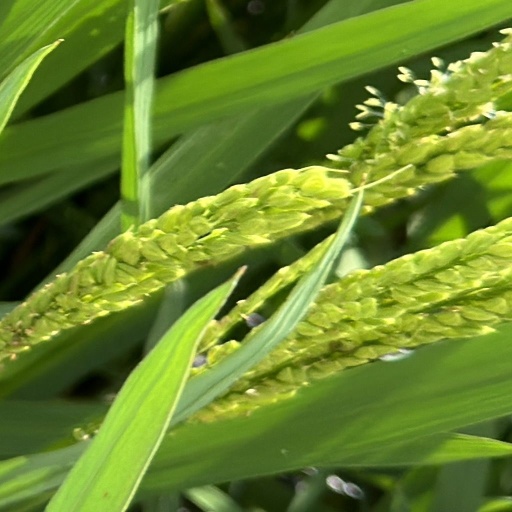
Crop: rice